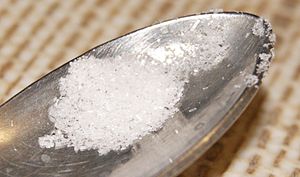
Vanillin
Vanillinkrystaller på en ske
Vanillin er en organisk forbindelse med molekylformlen C₈H₈O₃. Det er det vigtigste aromastof i vaniljeplantens frugter. Kemisk er vanillin et derivat af benzaldehyd med en hydroxylgruppe og en ætergruppe.